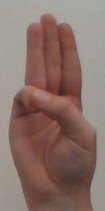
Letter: thaa